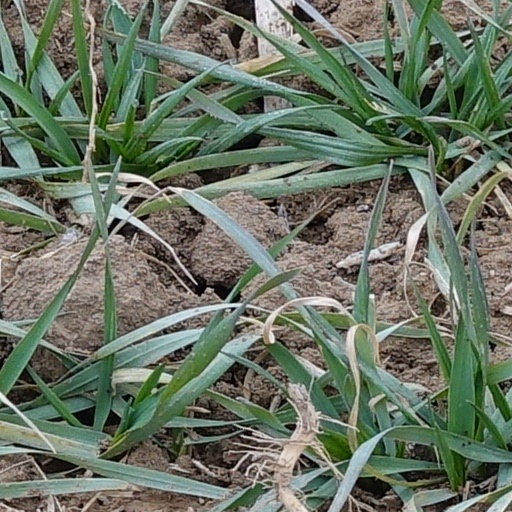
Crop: wheat